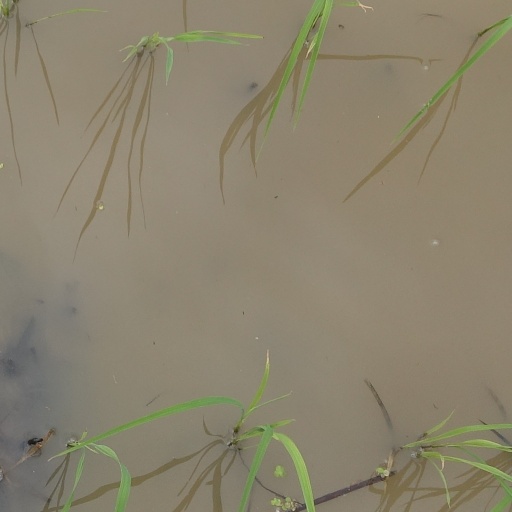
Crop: rice